Stephen Rumbold Lushington

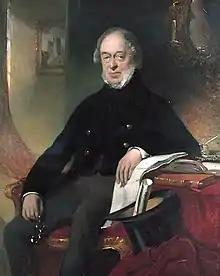
Stephen Rumbold Lushington, 1856 portrait

Stephen Rumbold Lushington (6 May 1776 – 5 August 1868) was an English Tory politician and an administrator in India. He was governor of Madras from 1827 to 1835.